Track cycling

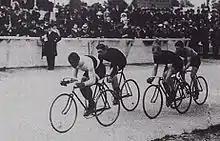
An outdoor track race in Paris in 1908 featuring Major Taylor, the first African-American cyclist to become world champion

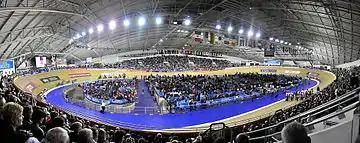
The Manchester Velodrome, a banked Siberian Pine-surfaced track, which has hosted the UCI World Championships on three occasions and home to British Cycling.

Track cycling has been around since at least 1870. When track cycling was in its infancy, it was held on velodromes similar to the ones used today. These velodromes consisted of two straights and slightly banked turns, though they varied more in length and material than the modern 250 m track.